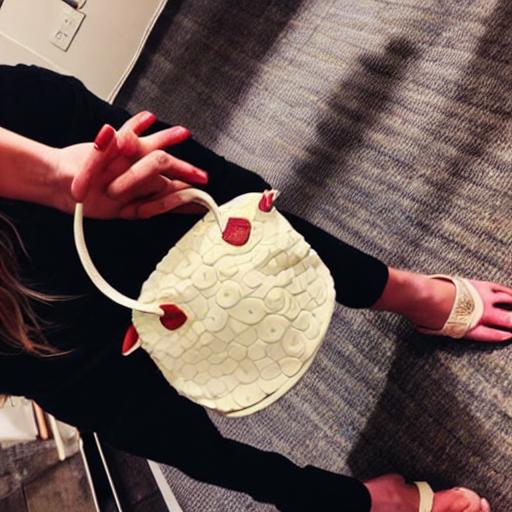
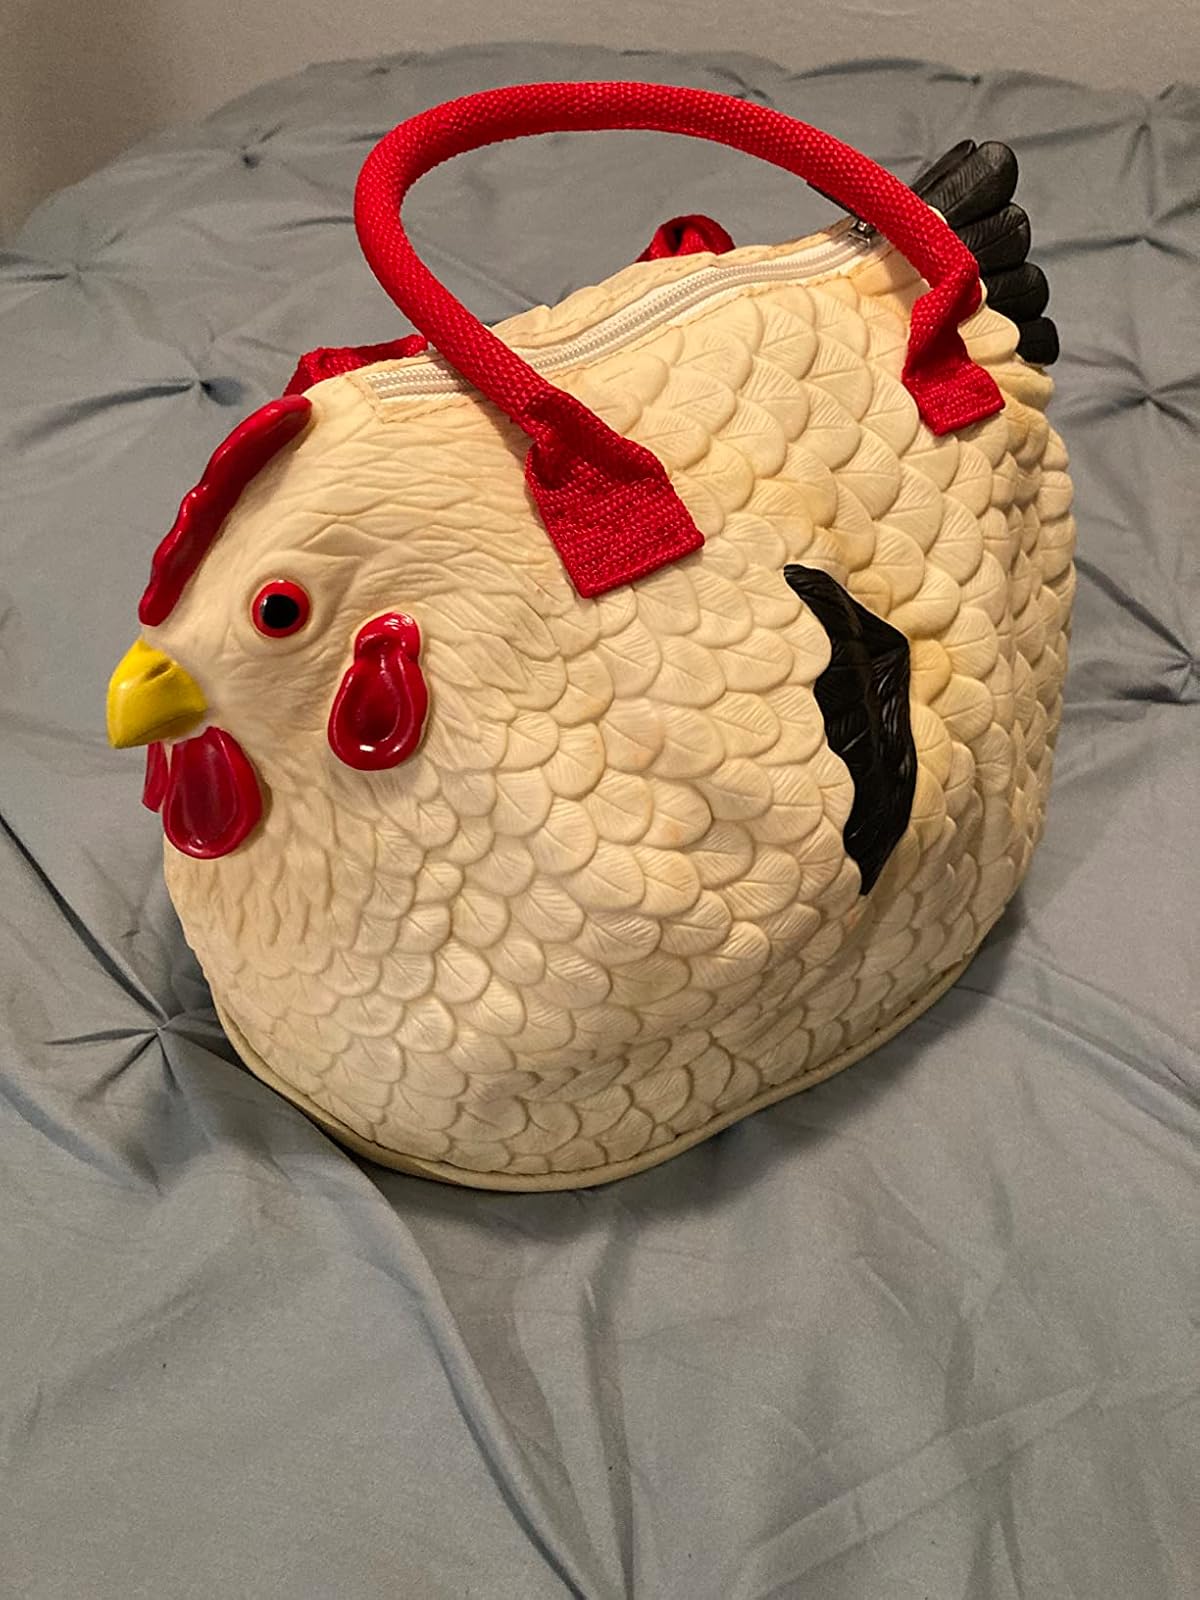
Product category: accessories_handbag
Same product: no